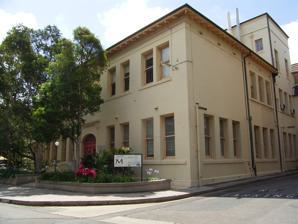
Building: Macleay Museum
Country: Australia
Year built: 1887
Natural history museum in New South Wales, Australia Macleay Museum Edgeworth David Building that houses the Macleay Museum Former name Museum of Antiquities Established 1887 ( 1887 ) Dissolved 22 November 2016 ( 2016-11-22 ) Location Science Road, The University of Sydney , Camperdown , New South Wales , Australia Coordinates 33°53′07″S 151°11′17″E / 33.8852°S 151.1881°E / -33.8852; 151.1881 Type Natural history museum Collections Colonial/Australian entomology Colonial/Australian ethnography Scientific instruments and apparatus Colonial/Australian historic photographs Collection size 79,000+ Founder Alexander Macleay William Sharp Macleay William John Macleay Director, University Museums David Ellis (since 2013) Curator Jan Brazier (History) Rebecca Conway (Ethnography) Anthony Gill (Natural History) Architect George Allen Mansfield Owner The University of Sydney Website sydney .edu .au /museums /collections /macleay .shtml New South Wales Heritage Database (Local Government Register) Official name Macleay Museum; Macleay Museum Building, University of Sydney Including Interior Type Local government heritage (built) Criteria a., c., d., e., f. Designated 14 December 2012 Reference no. I79 Type Education Category University The Macleay Museum at The University of Sydney , was a natural history museum located on the University's Camperdown campus, in Sydney , New South Wales , Australia. The museum was dissolved in 2016 and upon opening of the Chau Chak Wing Museum in 2020, its collections were amalgamated into it. The Macleay Museum was added to the City of Sydney local government heritage list on 14 December 2012. History The Edgeworth David building in which the museum was housed was built off Science Lane within the Camperdown campus in 1887. The collections were based largely on the efforts and acquisitions of the Macleay family, one of the pre-eminent families in colonial Sydney including Alexander Macleay , William Sharp Macleay and William John Macleay . The zoologist and collector George Masters served as curator until 1912. Collection The strengths of the collection, now part of the Sydney University Museums , were in entomology , ethnography , scientific instruments, and historic photographs. Many of the biological specimens in the collection represented rare or extinct species, while some of the specimens have historic and cultural value as they were collected by explorers like Charles Darwin and Nicholas Miklouho-Maclay . The George Masters Exhibition Space of the museum was devoted to temporary exhibitions. Overall, the museum housed one of the most important natural history and ethnography collections in Australia, surpassed in Sydney only by the Australian Museum . Gallery Inside the Macleay Museum See also Museums portal New South Wales portal List of museums in Sydney Nicholson Museum References